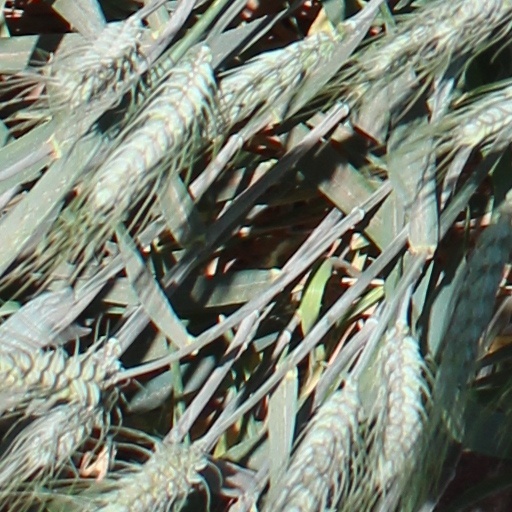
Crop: wheat